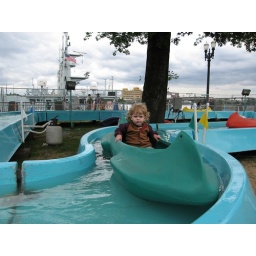
Big ships in the background. They actually come up the river and park on the waterfront for a week for fleet week.